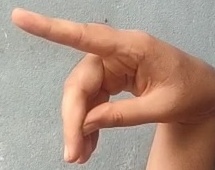
ASL sign: P